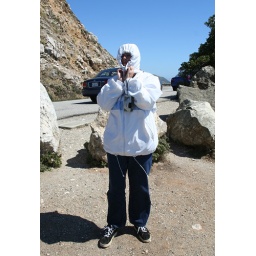
Mom demonstrates how to dress to explore the California coast in late Spring.